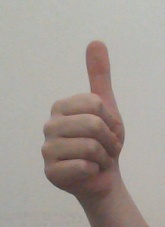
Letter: aleff